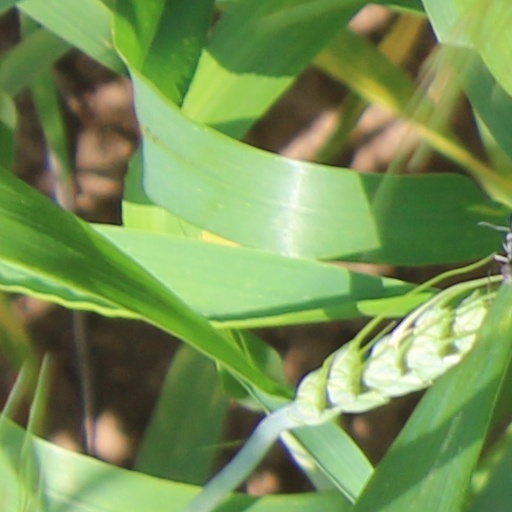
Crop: wheat